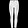
Label: Trouser